Computer trespass

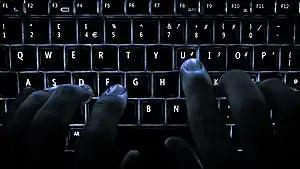
Computer trespassing is very similar to hacking.

Computer trespass is a computer crime in the United States involving unlawful access to computers. It is defined under the Computer Fraud and Abuse Act. (U.S.C 18 § 1030)